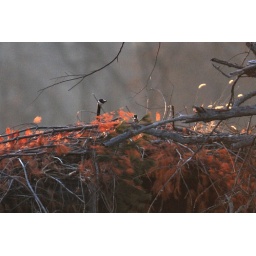
Canadian geese looking over the duck blind